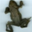
Label: frog